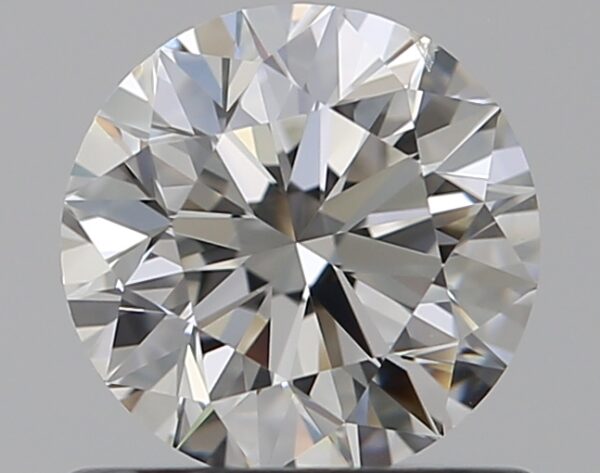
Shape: round
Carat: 0.71
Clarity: SI1
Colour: G
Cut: EX
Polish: EX
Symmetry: EX
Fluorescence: N
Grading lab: GIA
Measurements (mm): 5.67 x 5.7 x 3.56